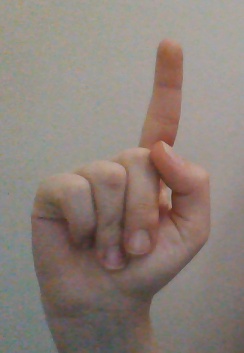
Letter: bb